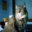
Label: cat